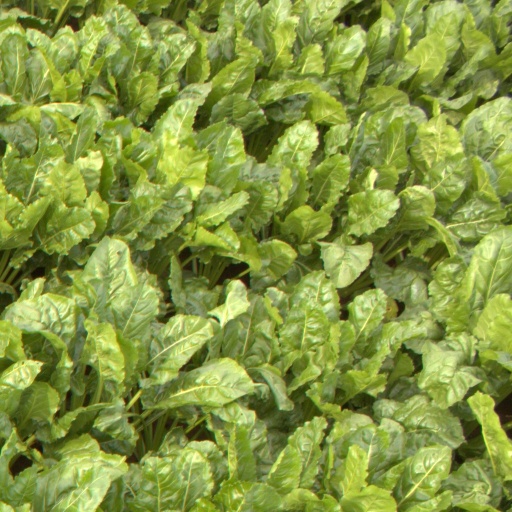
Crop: sugar beet